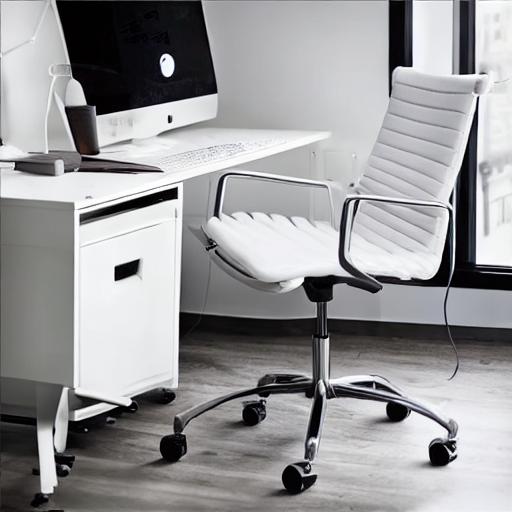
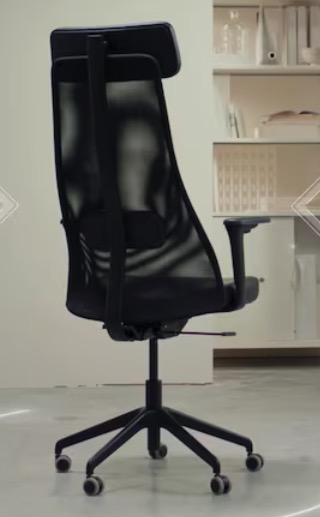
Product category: items_chair
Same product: no